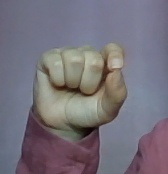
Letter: fa